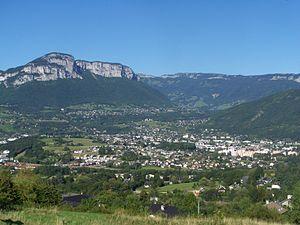
Vue sur le Mont Peney et la commune de La Ravoire près de Chambéry en Savoie.
Le canton de La Ravoire est une division administrative française, située dans le département de la Savoie et la région Auvergne-Rhône-Alpes.
La Ravoire est une commune française située dans le département de la Savoie, en région Auvergne-Rhône-Alpes. Elle est membre du Grand Chambéry.